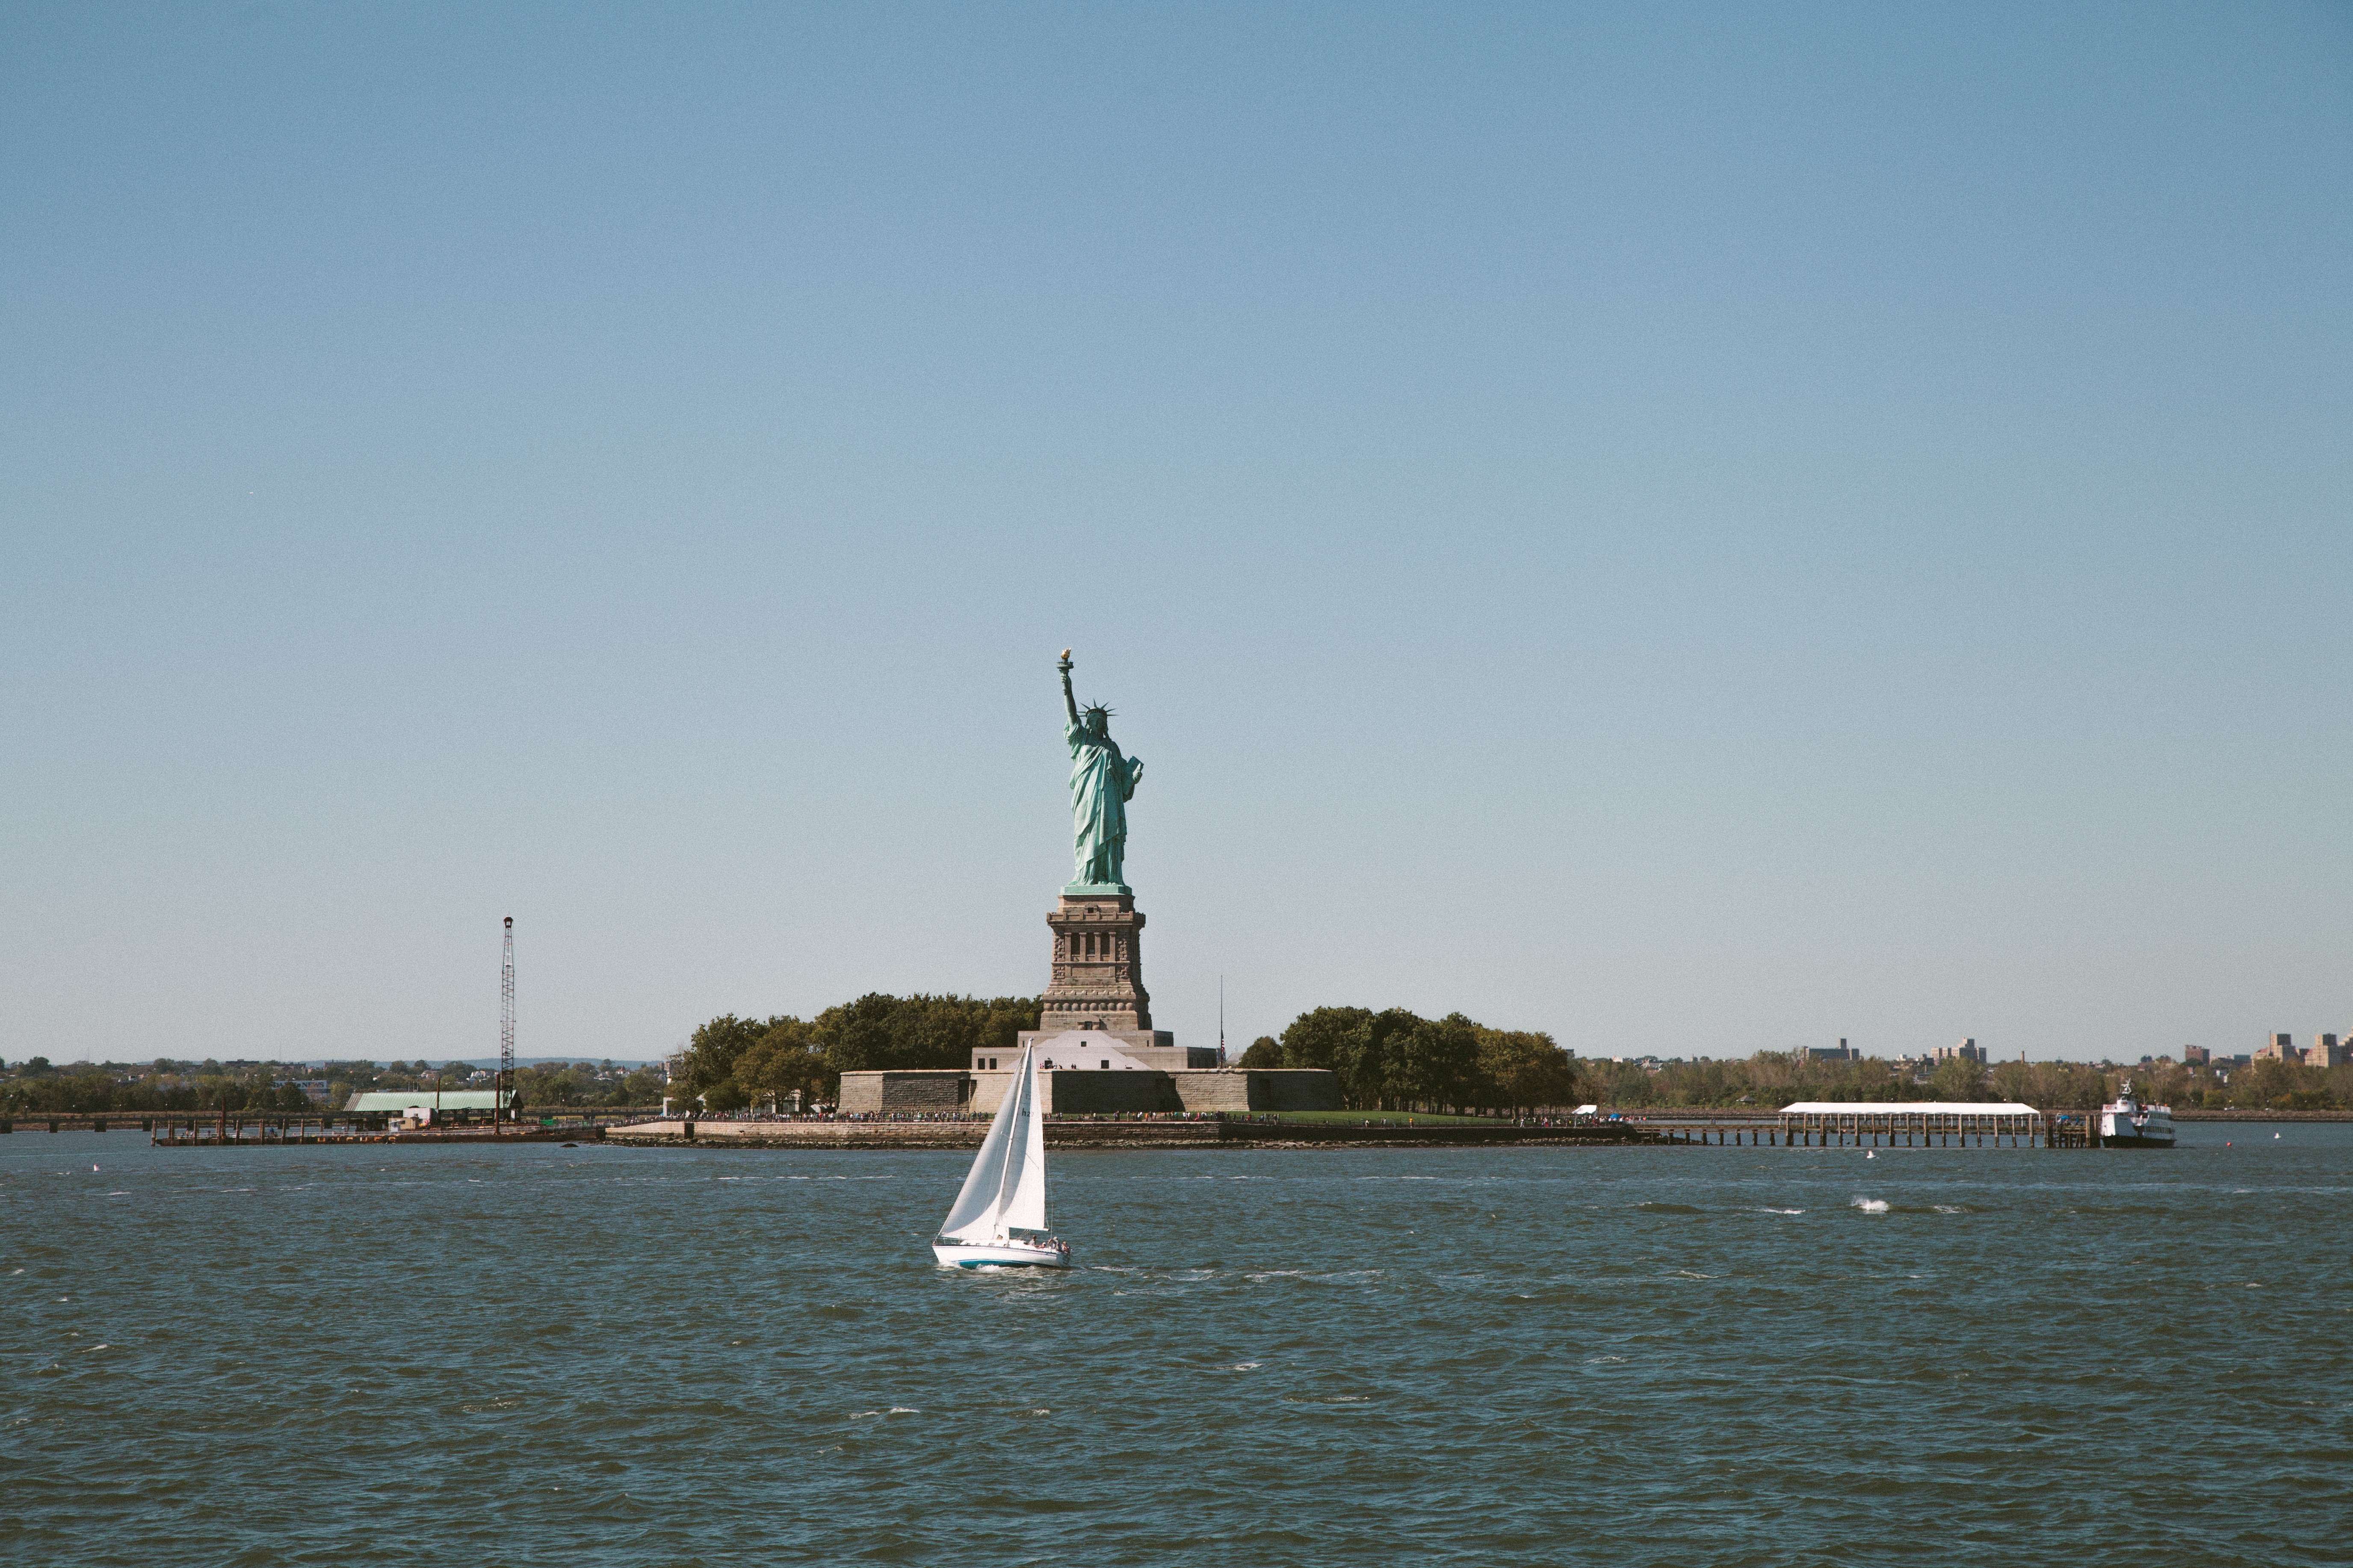
sea, coast, horizon, boat, vehicle, tower, mast, sailing, bay, harbor, sailboat, sail